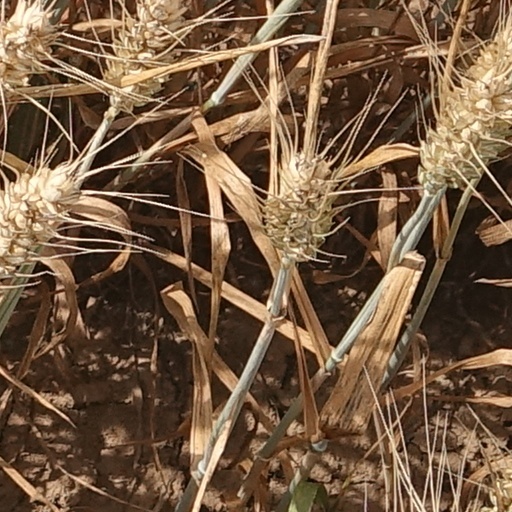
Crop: wheat